USS Ault

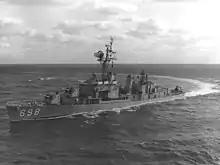
"Ault" in January 1965, just before her first Vietnam deployment.

She arrived back in Mayport on 7 October 1966 and devoted the last quarter of the year to training at Guantanamo Bay in preparation for a lengthy deployment to Vietnam.